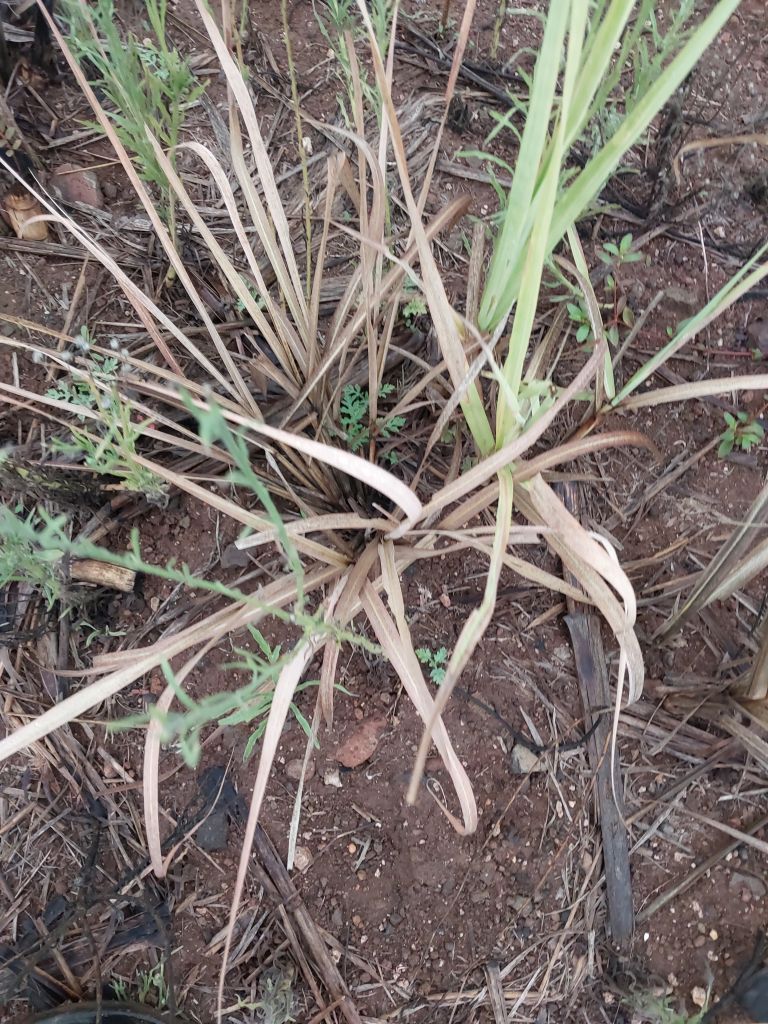
Label: Sett Rot